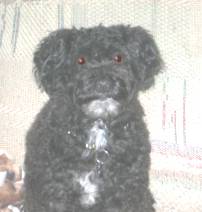
Label: dog